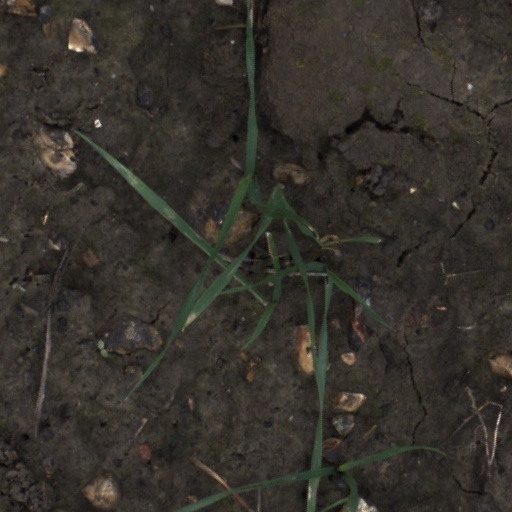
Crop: wheat